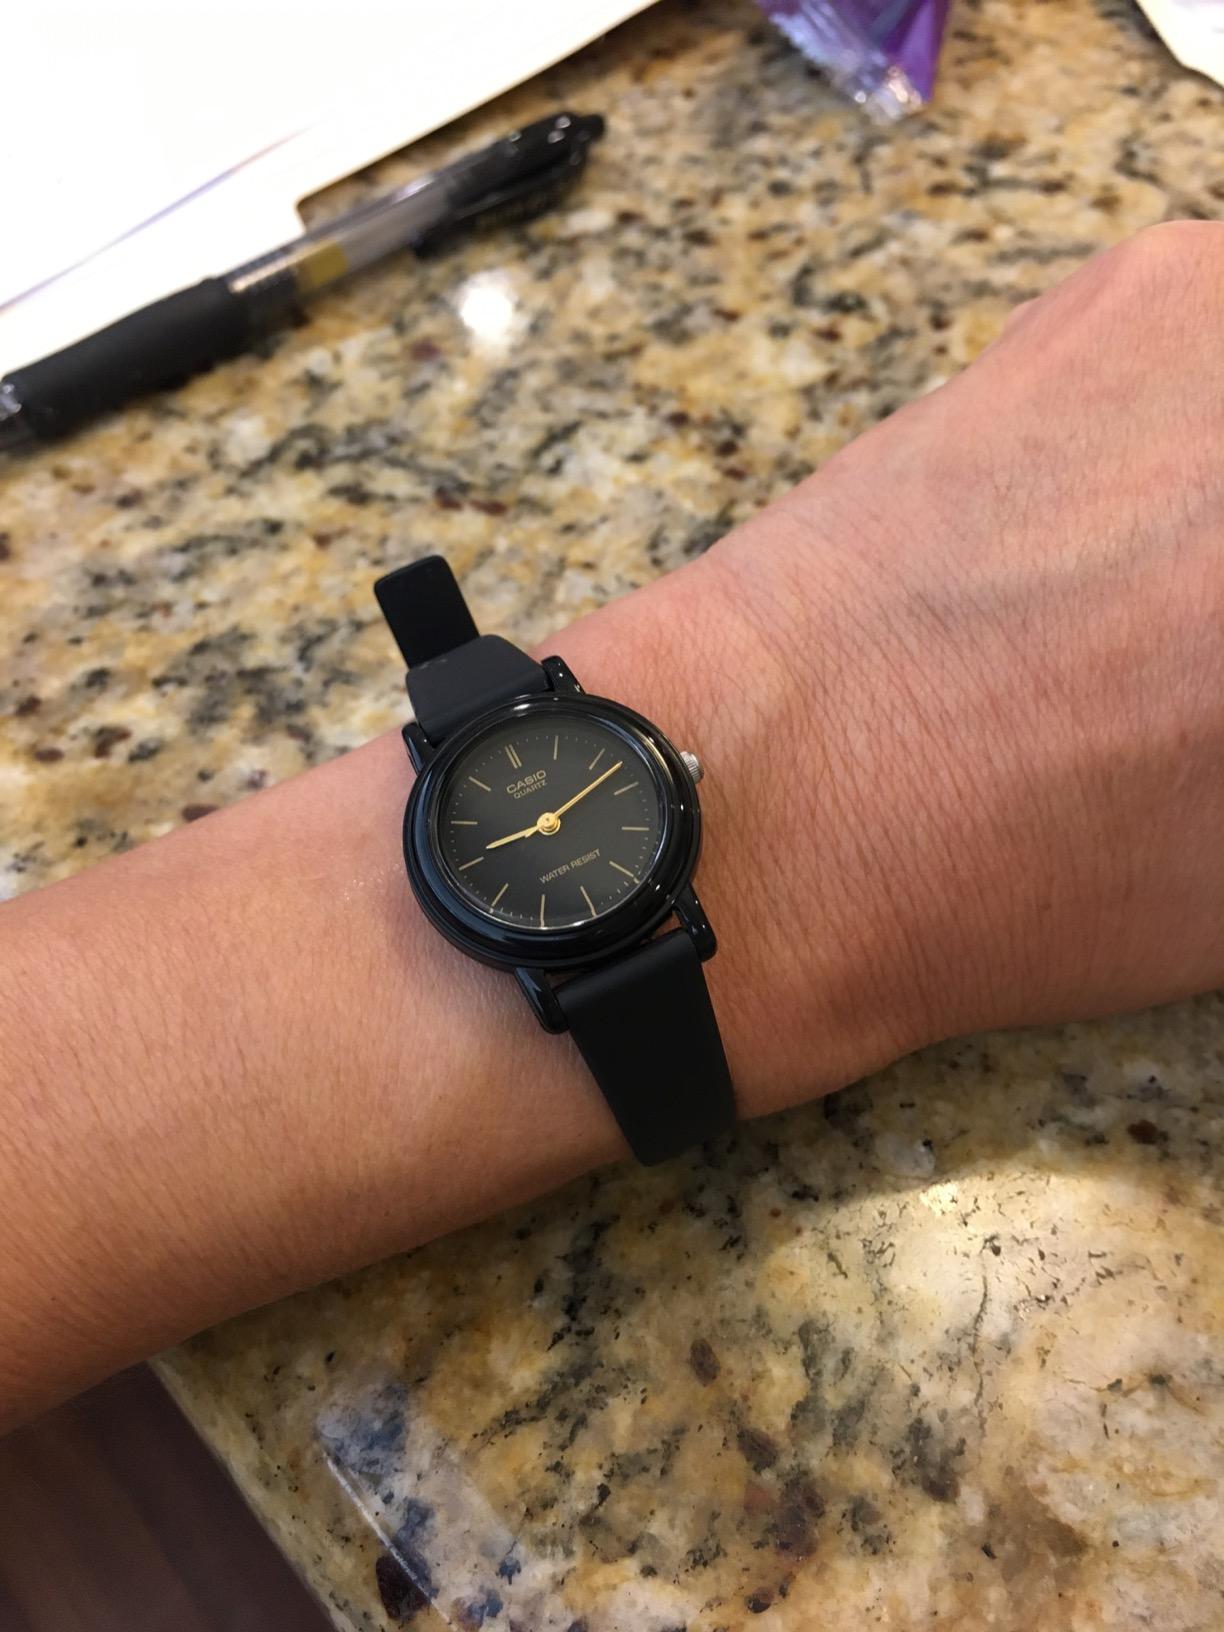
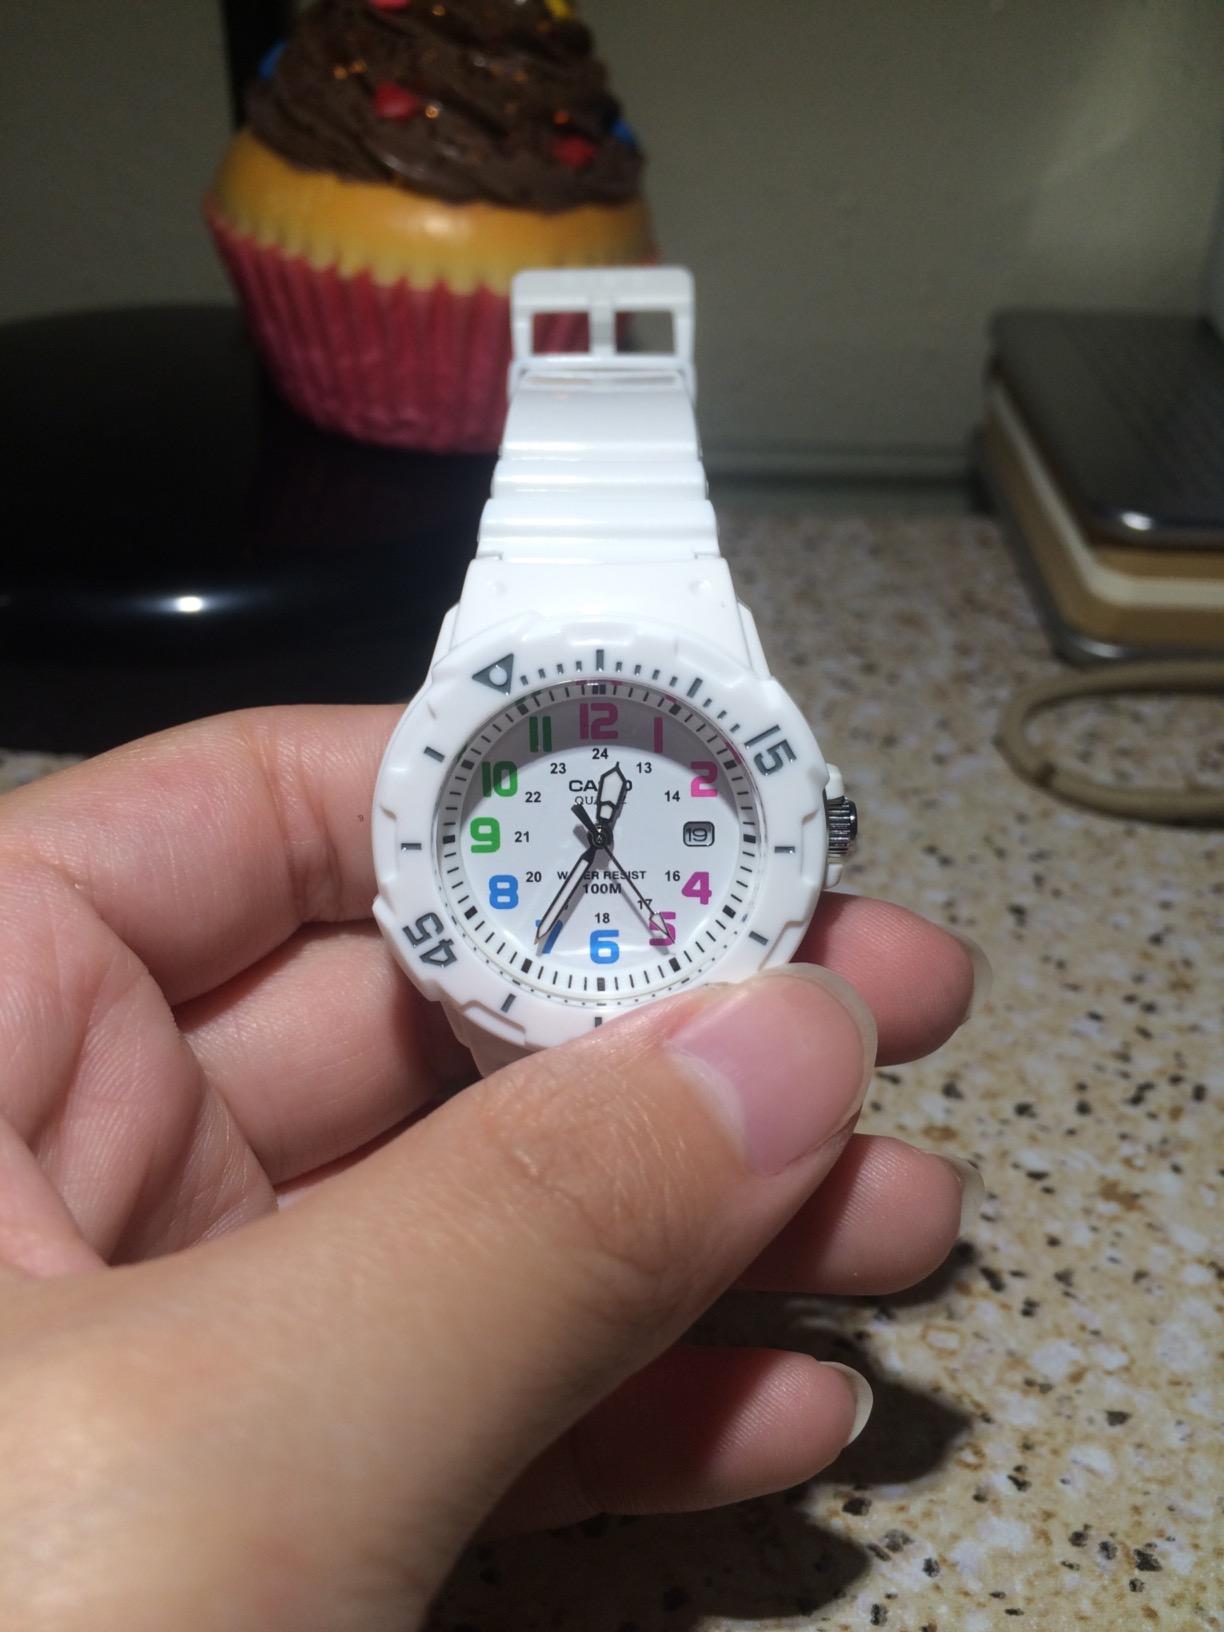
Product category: accessories_watch
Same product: no